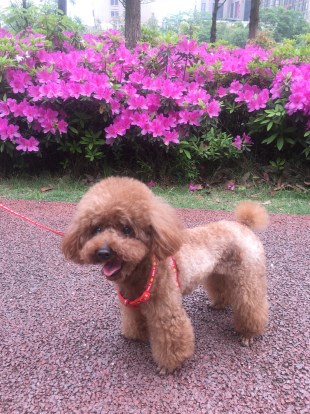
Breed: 7449-n000128-teddy